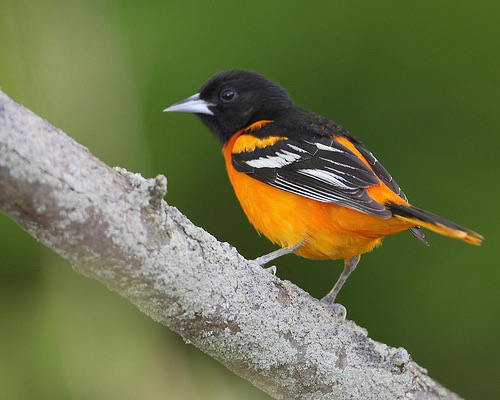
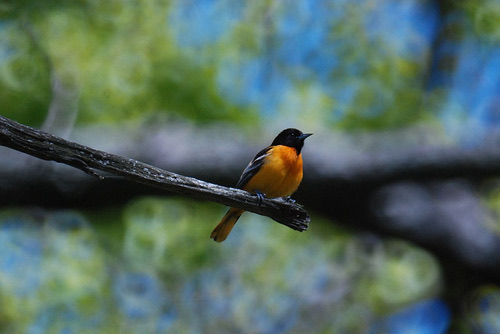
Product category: misc
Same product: yes